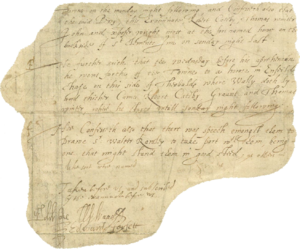
Guy Fawkes
En del af Guy Fawkes skriftlige tilståelse
Guido Fawkes, almindeligvis kaldet Guy Fawkes, var en af hovedmændene i den katolske sammensværgelse, Krudtsammensværgelsen, the Gunpowder Plot. Planen var at knuse den engelske protestantiske elite ved at sprænge kong Jakob 1. og begge parlamentets kamre i London i luften under parlamentets åbning den femte november 1605.